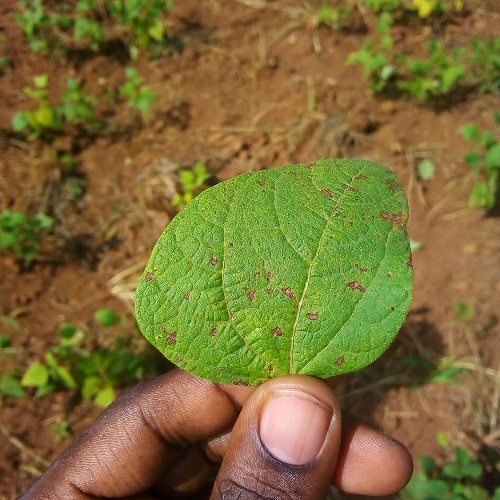
Leaf condition: angular_leaf_spot